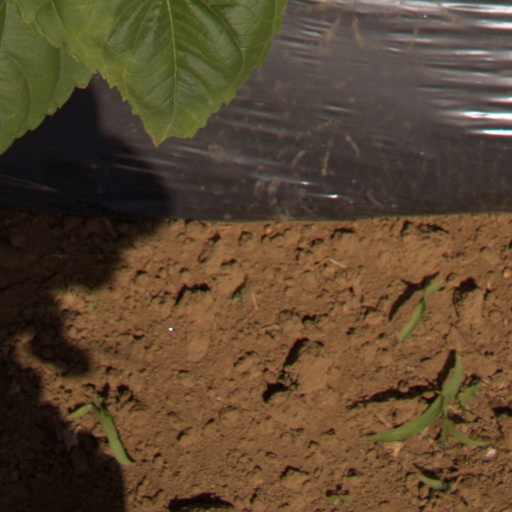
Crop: Jerusalem artichoke